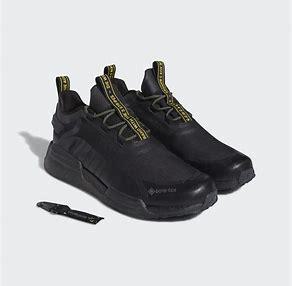
Brand: Adidas
Model: NMD Sale